Orlen

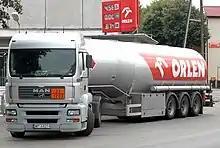
MAN TGA semi-trailer tank truck operated by PKN Orlen in Wolin (September 2009)

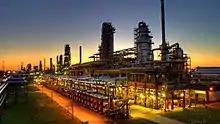
Mažeikiai oil refinery, part of Orlen Lietuva

After losses in 2000 and 2001 the fund returned 25% in 2002. Until July 2003, it grew by nearly one-third since March and in total the fund was up by about 60% since the start of 1994.